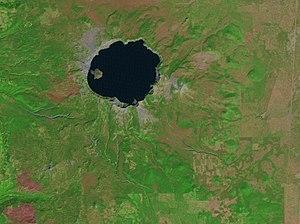
Image satellite du mont Mazama, un volcan de la chaîne des Cascades, dans l'État de l'Oregon, au nord-ouest des États-Unis.
Le mont Mazama, en anglais Mount Mazama, est un volcan endormi s'élevant à 2 484 mètres d'altitude au pic Hillman dans la chaîne des Cascades, au sein de l'Oregon, dans le Nord-Ouest des États-Unis. Il est occupé en son centre par une vaste caldeira abritant le Crater Lake, un lac de cratère qui forme la plus profonde étendue d'eau du pays, avec pratiquement 600 mètres. Il fait partie de l'arc volcanique des Cascades, issu de la zone de subduction de Cascadia, et se situe à la fois en marge de la province extensive de Basin and Range, raison pour laquelle il offre une variété de roches volcaniques aussi bien visqueuses qu'effusives : il se compose de rhyodacite, de dacite, d'andésite et d'andésite basaltique.